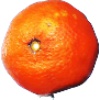
Label: Clementine 1